2018 ITU Triathlon Mixed Relay World Championship

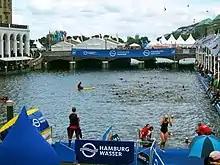
Amateur triathletes swimming under the Reesendammbrücke bridge

The event was contested in the city centre of Hamburg, for the relay each of the four athletes would complete the same course one after another. The 300m swim is an out and back course in the Alster. Due to the location of the Reesendammbrücke bridge athletes were required to pass under the bridge both going out and coming back. After the swim a short run to the transition area was required. The cycle consisted of two 3.5 km laps along a flat and technical circuit. The course held two 180° turns as well as many 90° turns with the laps mainly following the shore of the artificial lake Binnenalster. The cycle finished at the same transition area, leading to a 1.7 km run costing of two laps of differing lengths (0.95 km and 0.75 km). Both laps where mostly flat and crossed the Reesendammbrücke bridge.